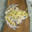
Label: frog